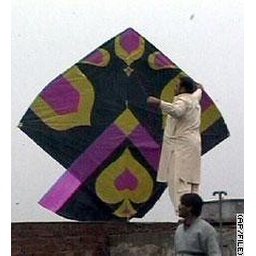
A man carries a kite for flying from a roof during annual festival in Lahore.